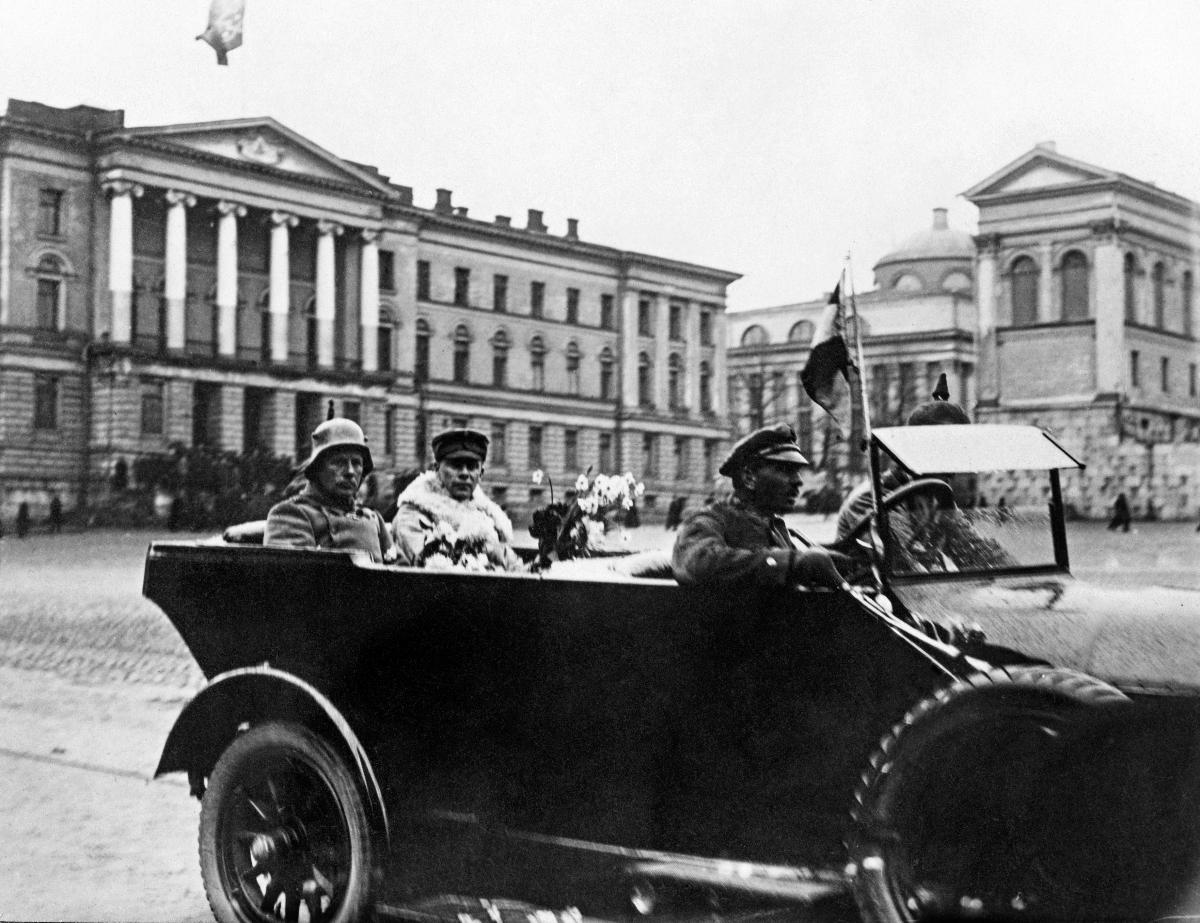
Kreivi von der Goltz ja eversti Wilhelm Thesleff
Count von der Goltz and colonel Wilhelm Thesleff
sisällön kuvaus: Saksalaisten apujoukkojen ylipäällikkö, kreivi Rüdiger von Goltz ja eversti Wilhelm Thesleff autossa Senaatintorilla 1918. sisällön kuvaus: The Commander in Chief for the German auxiliary troops in Finland, Count Rüdiger von Goltz and Finnish Colonel Wilhelm Thesleff in a car on Helsinki Senate square 1918.
Vuosi: 1918
Paikka: Suomi; Suomi, Uusimaa, Helsinki; Suomi, Uusimaa, Helsinki, Senaatintori Helsinki
Aiheet: Goltz, Rüdiger von der; Thesleff, Wilhelm; sisällissodat; ylipäälliköt; Helsingin valtaus; saksalaiset; civil wars; commanders-in-chief; german troops; commander-in-chief; military; battle of helsinki; car; finnish civil war; Germans; inbördeskrig; överbefälhavare; tyskar